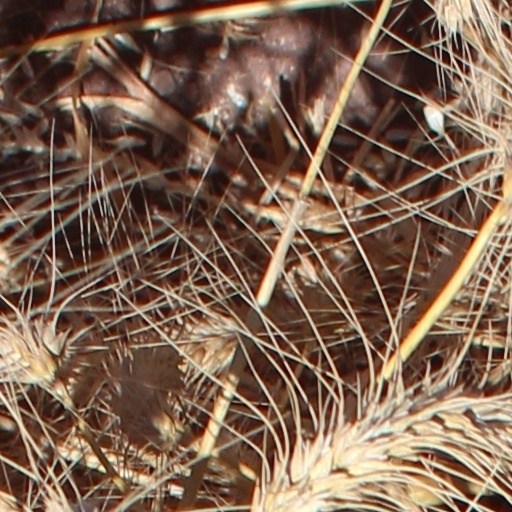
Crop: wheat